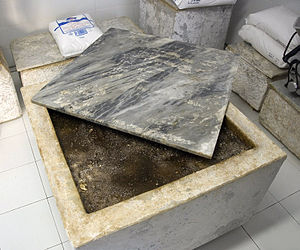
Lardo
Marmorbassin for lagring af lardo di Colonnata
Lardo er en norditaliensk specialitet, der er fremstillet af svinefedt krydret med rosmarin og andre urter og krydderier.